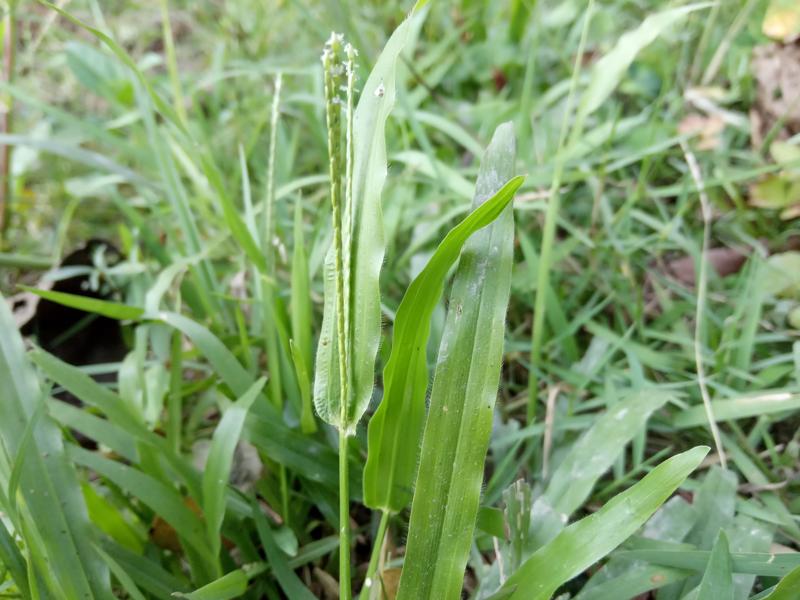
Weed species: Paspalum scrobiculatum